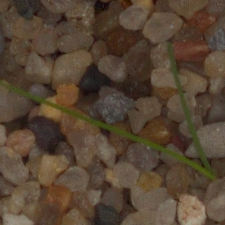
Label: loose_silkybent